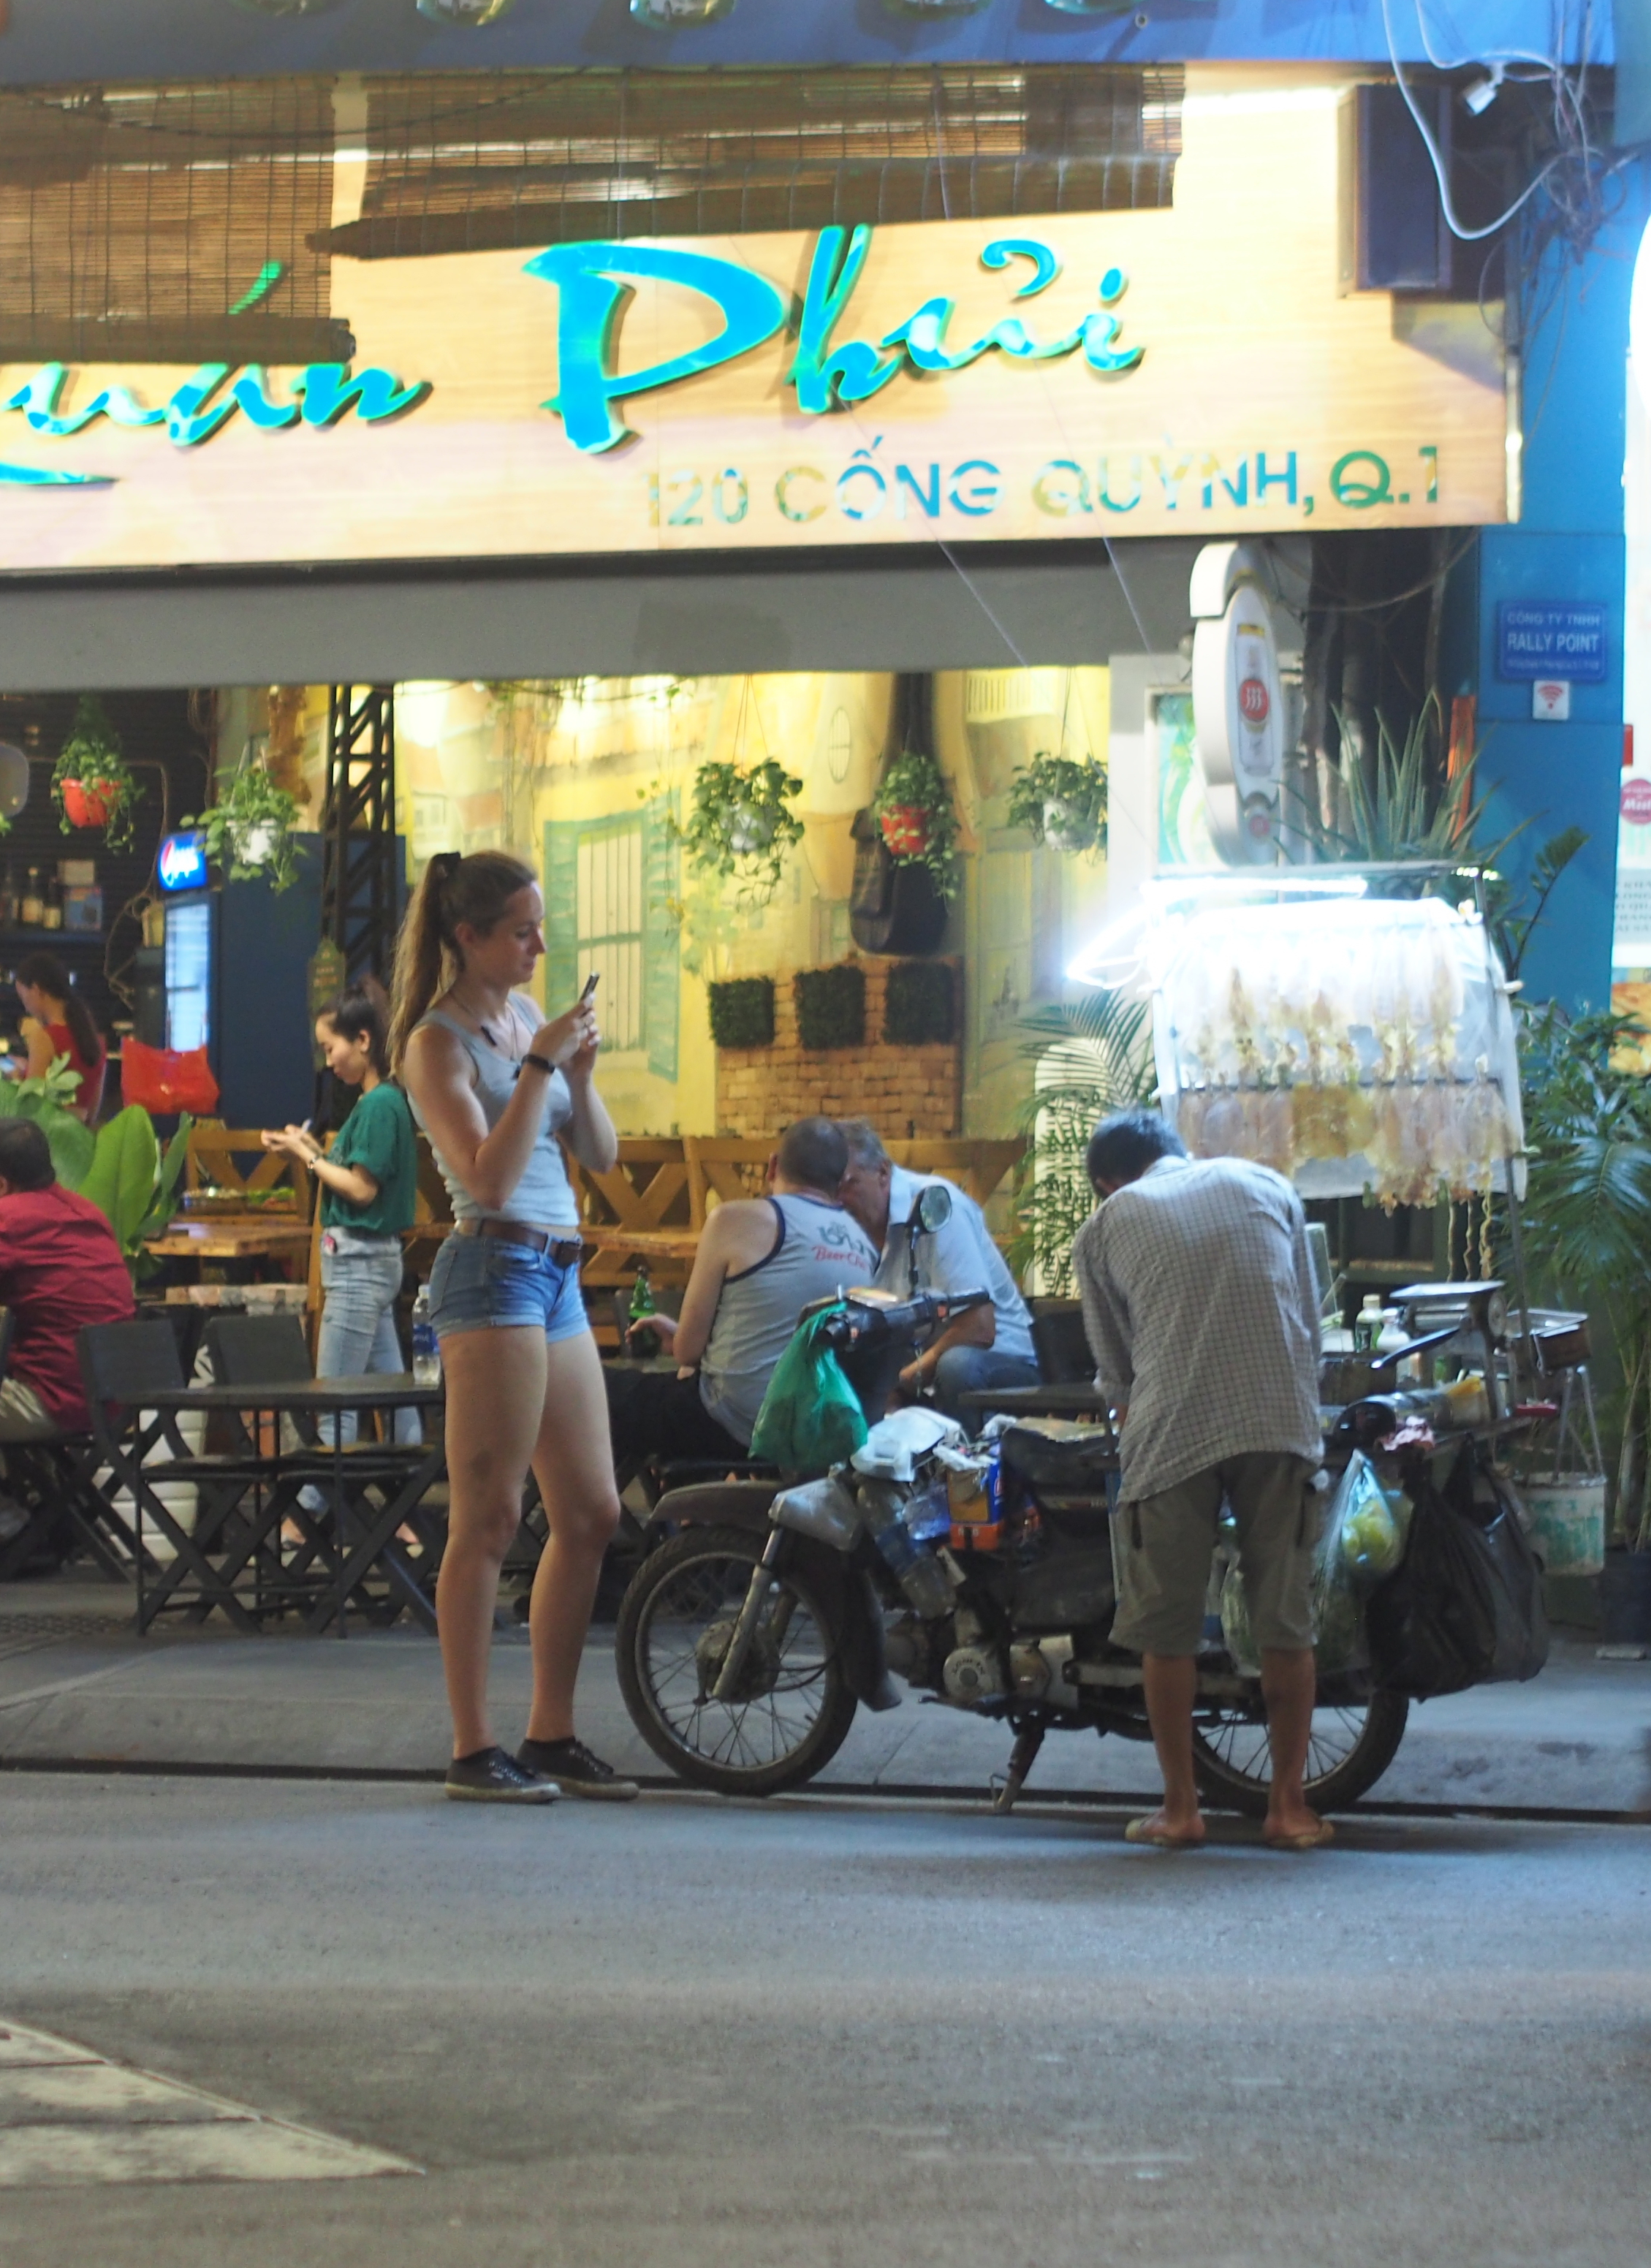
street, mode of transport, transport, snapshot, building, vehicle, shopping, hawker, pedestrian, trade